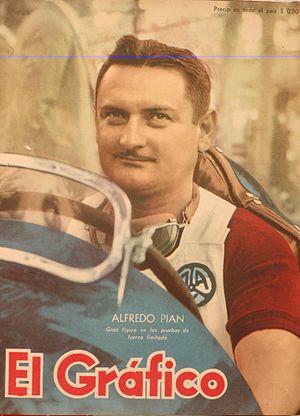
Alfredo Piàn, né le 21 octobre 1912 et décédé le 25 juillet 1990 à Las Rosas était un ancien pilote argentin de course automobile, qui s'illustra sur circuit de 1947 à 1950, principalement sur Maserati. Blessé à la jambe lors des essais du Grand Prix de Monaco 1950, il ne put prendre le départ, et par la suite n'apparut plus jamais en championnat du monde.